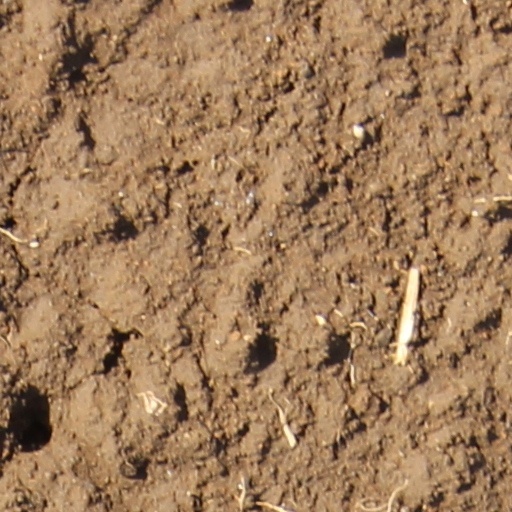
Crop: wheat